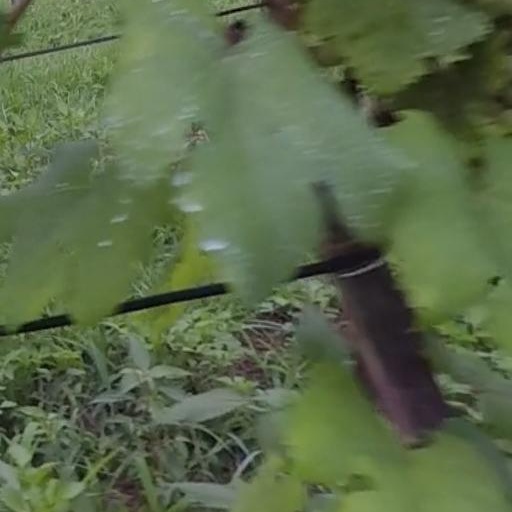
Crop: grape